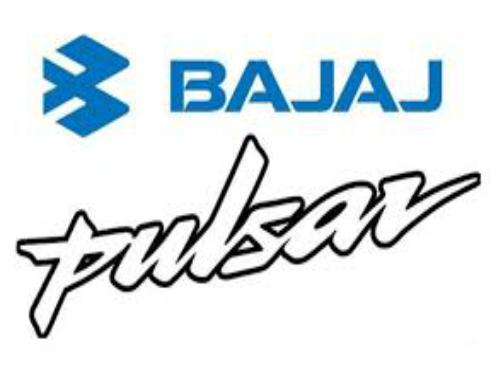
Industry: Others